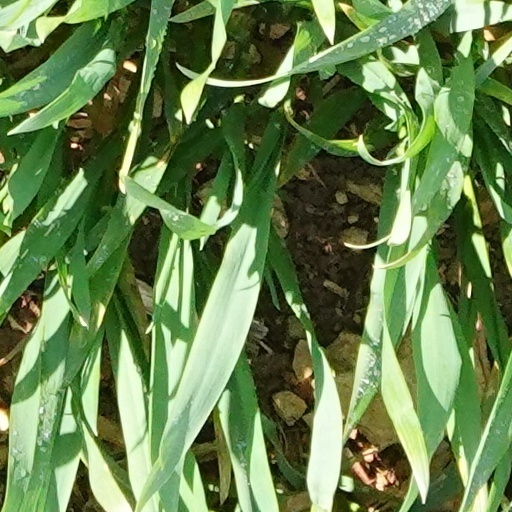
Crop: wheat